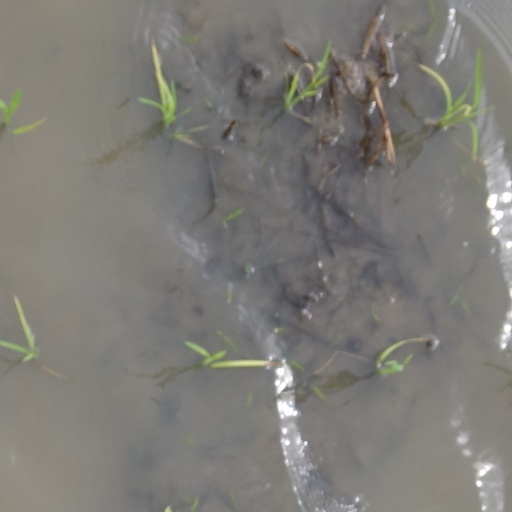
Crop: rice